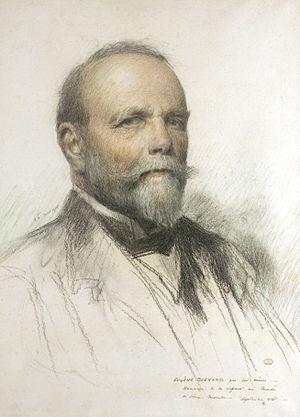
Eugène Burnand est un peintre suisse né le 30 août 1850 à Moudon et mort le 4 février 1921 à Paris.